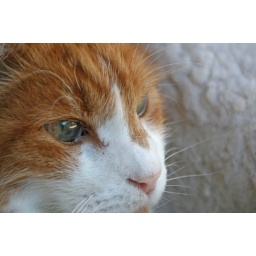
Buster, my brother's cat, loves his cat bed near the window.